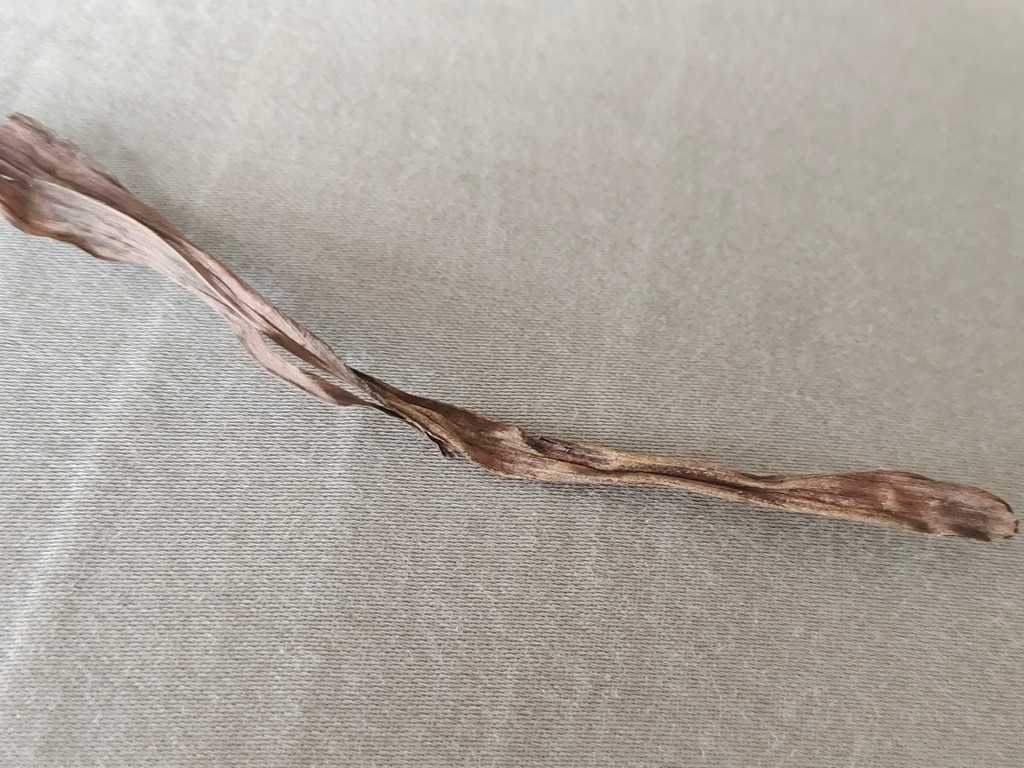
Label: Dried